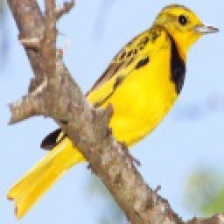
Species: GOLDEN PIPIT
Scientific name: TMETOTHYLACUS TENELLUS